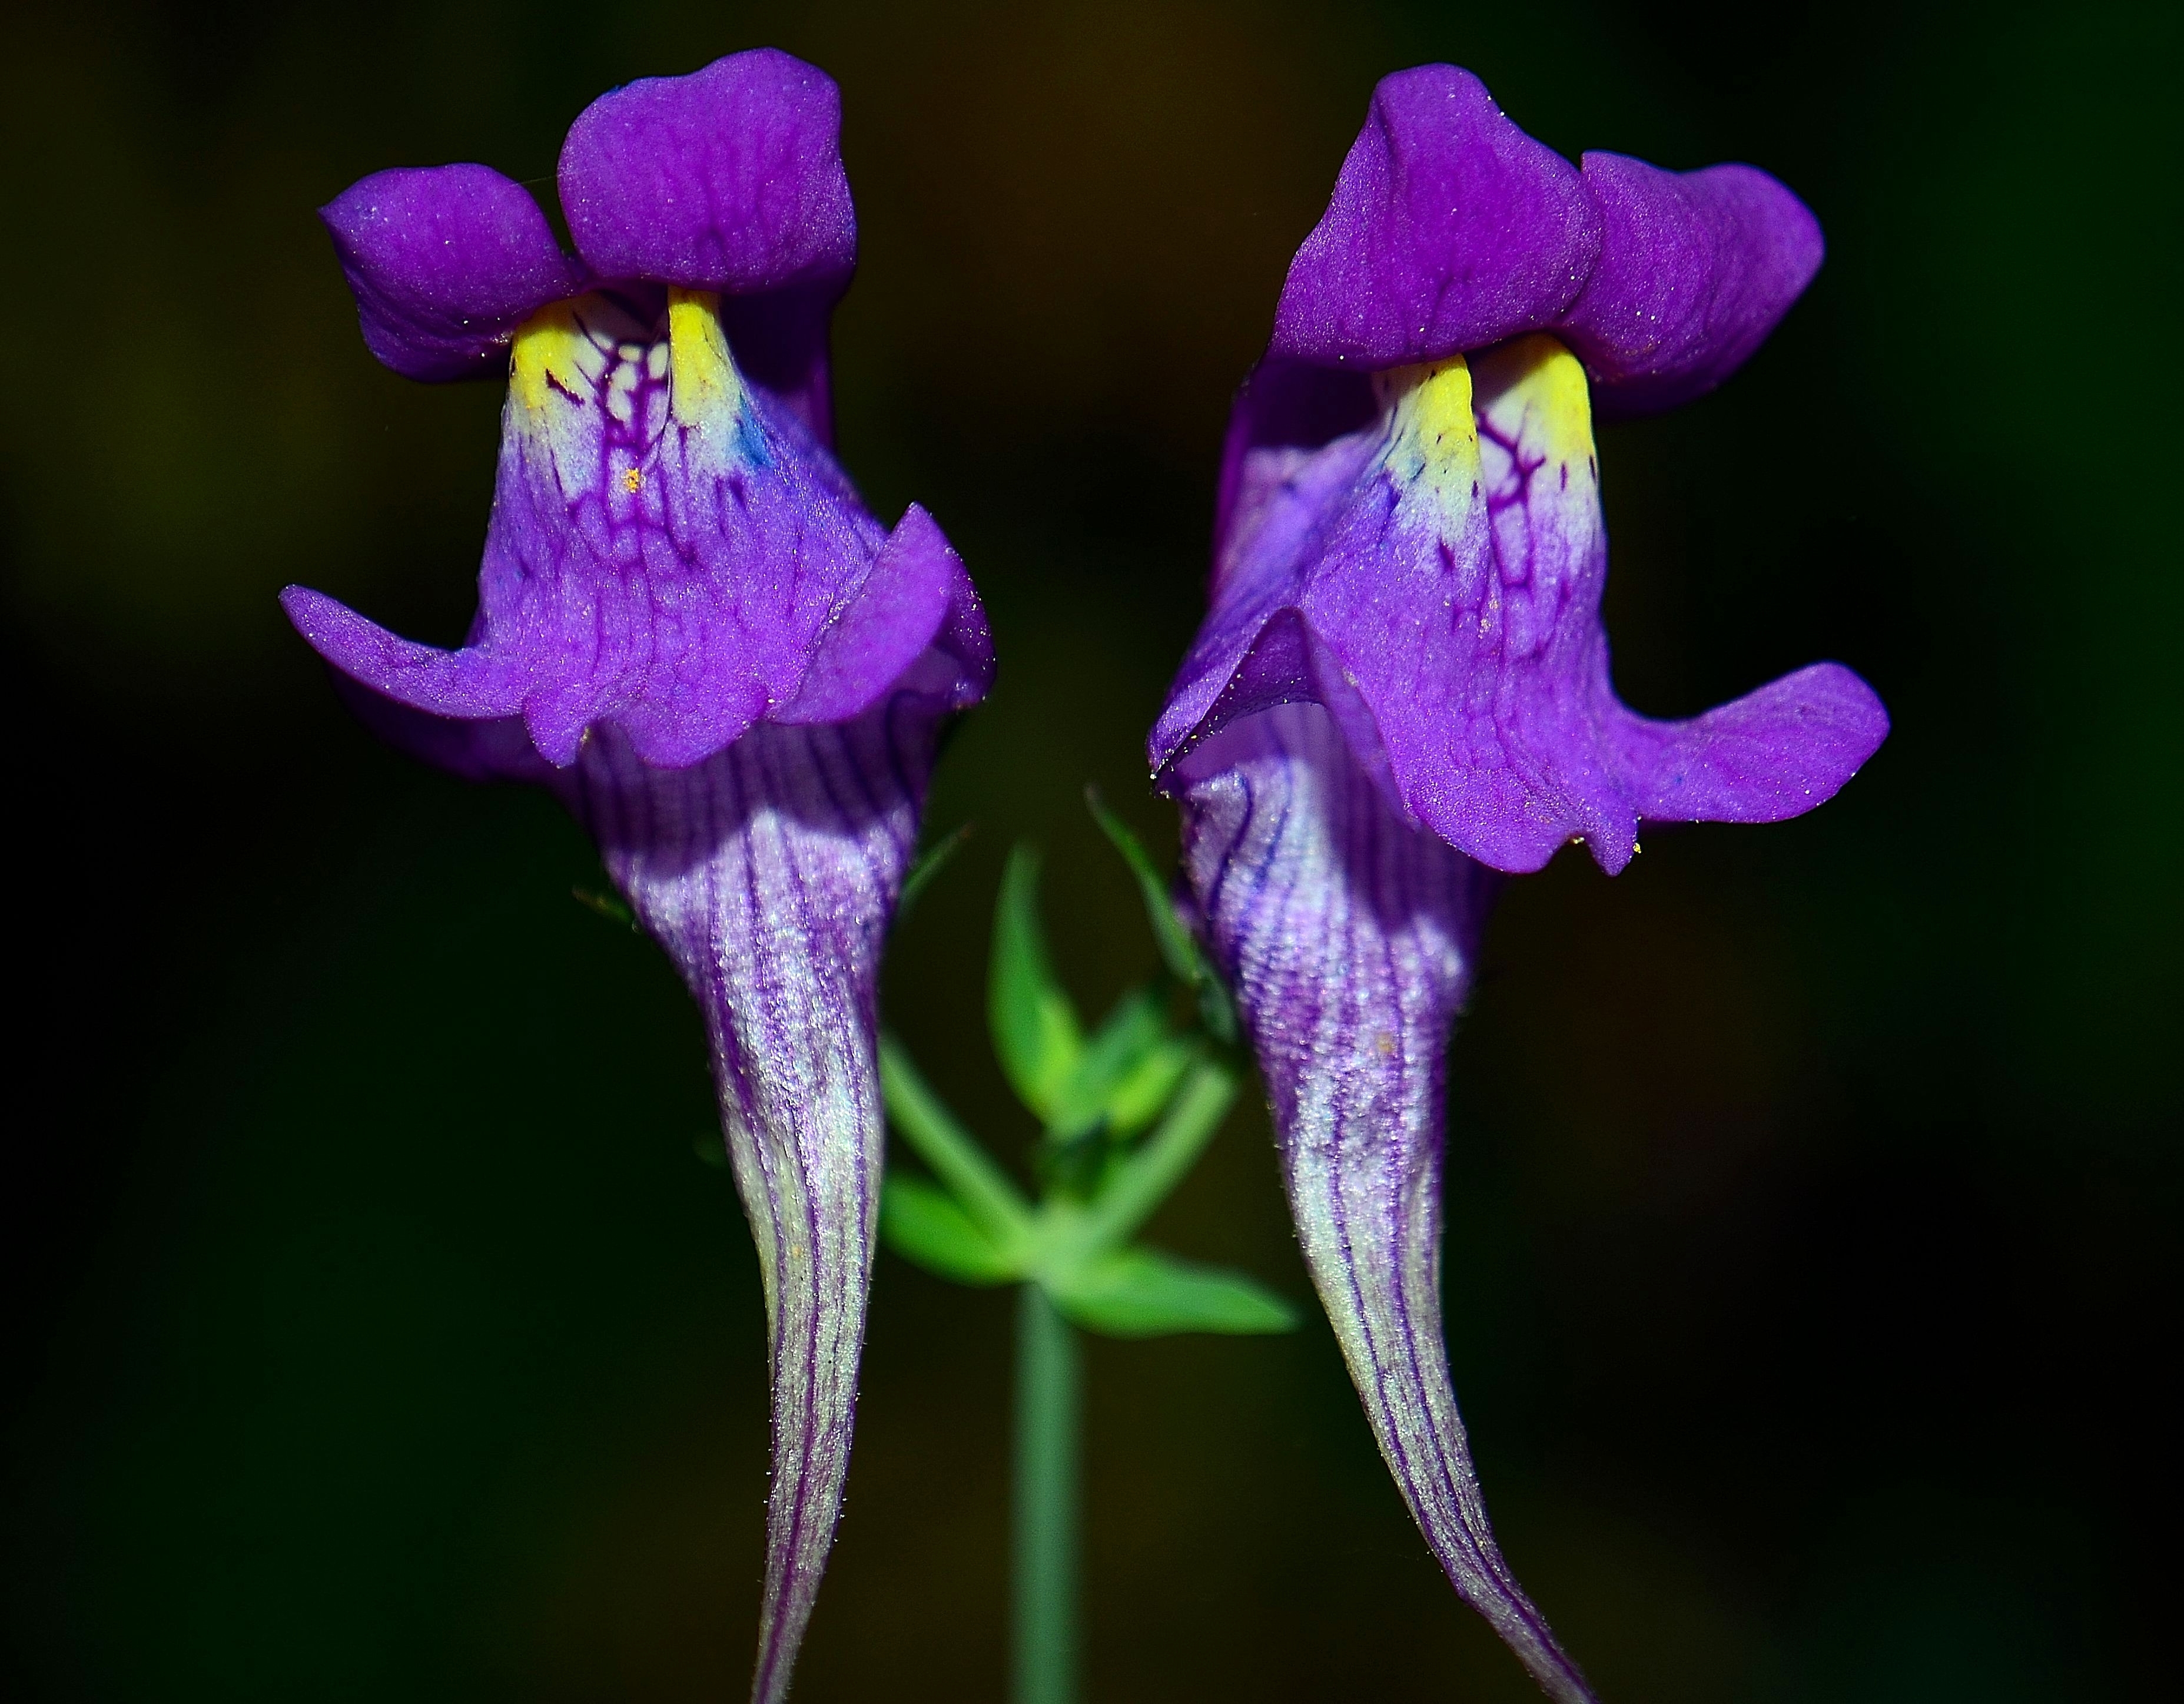
plant, flower, purple, petal, flora, orchid, wildflower, flowers, close up, eye, flores, ggl1, gaby1, varios, some, nikond5100, macro photography, flowering plant, plant stem, land plant